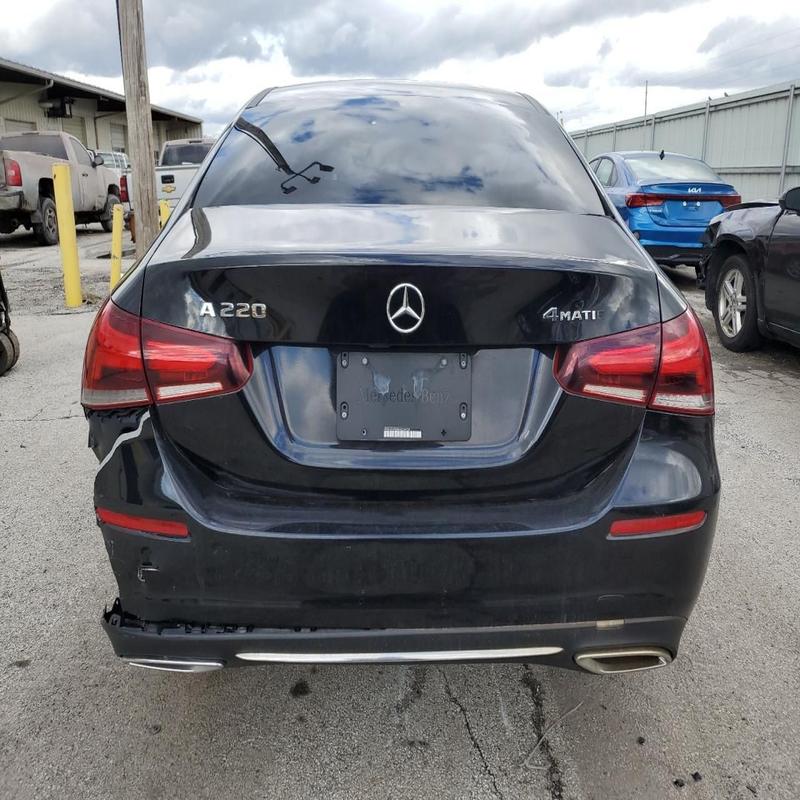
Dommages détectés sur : pare-choc arrière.
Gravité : majeur